Timeline of prehistoric Scotland

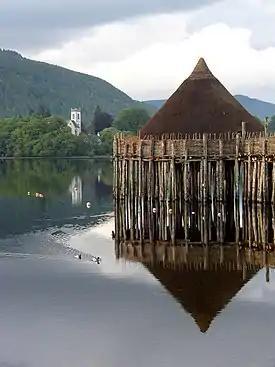
Reconstructed crannog on Loch Tay

Scotland's Neolithic discoveries portray a radical departure from the earlier hunter-gatherer societies. During this period, complex societies evolve that are capable of creating substantial structures. Development is by no means linear and architectural advances are often followed by periods of stagnation and even reversal. The Balbridie site, for example, is matched by only two others so far discovered in Scotland at Kelso and in the Forth Valley and they are quite dissimilar from both anything found earlier and the monumental stone structures found later. No timber buildings of a similar size were re-created until the Saxon invasions some four millennia later. The great Orcadian Neolithic monuments were constructed contemporaneously with the emergence of the Ancient Egyptian culture, more than 500 years before the building of the Great Pyramid of Giza and almost a millennium before the sarsen stones of Stonehenge were erected.